Antonio Viviani

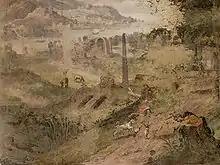
Man, Dog, Landscape by Antonio Viviani, fresco on loggia of Palazzo Altemps, Rome

After 1585, he traveled to Rome, where he helped fresco the Vatican library and the Scala Santa (1585–1590). He also helped fresco for the loggia of the Palazzo Altemps and for the Palazzo Barberini; the latter works were lost to fire and repainting in the 18th century by Lorenzo Pecheux. From 1596 to 1598, he lived in Genoa. In Urbino, he painted for the Chapels of the Immaculate Conception and Holy Sacrament in Urbino Cathedral.